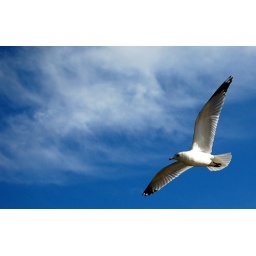
Ring-Billed gull that was one of many flying around the lake by my dock.